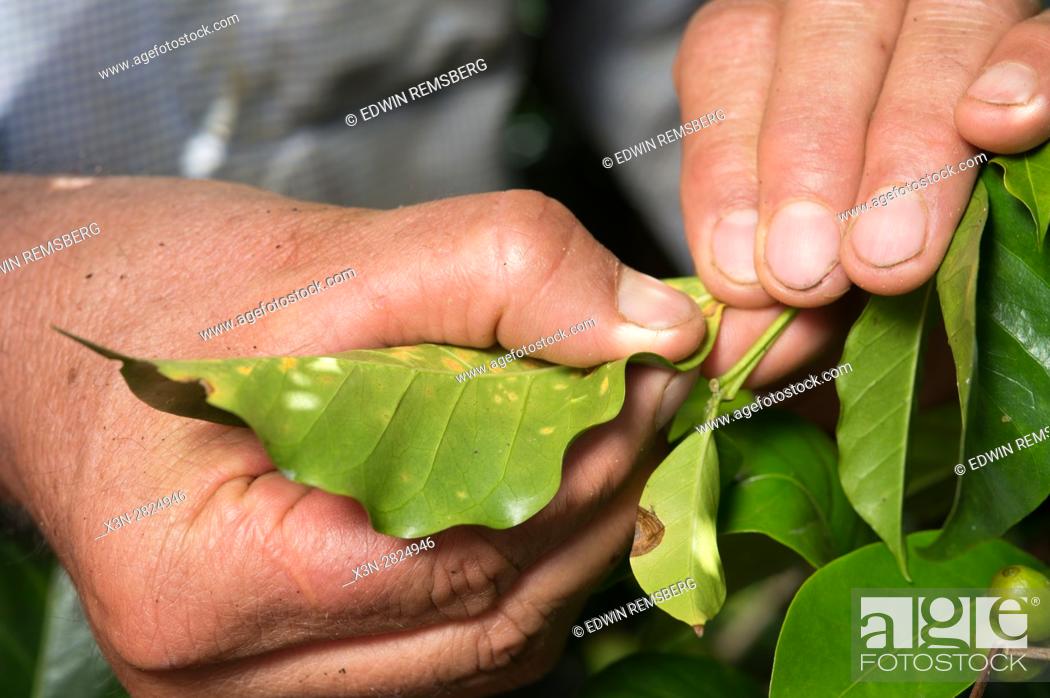
Plant: Coffee
Disease: coffee leaf rust